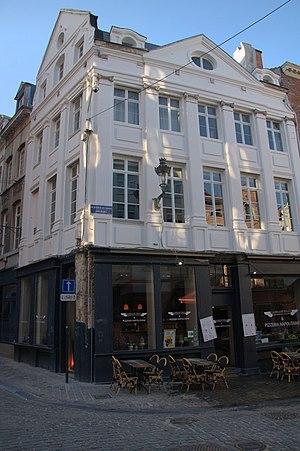
Patrimoine immobilier de Bruxelles This is a photo of a monument in Brussels, number: 2043-0202/0
Cet article recense le patrimoine immobilier protégé à Bruxelles-ville. Le patrimoine immobilier protégé fait partie du patrimoine culturel en Belgique.